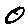
Label: 0